Jean-Antoine de Mesmes (diplomat)

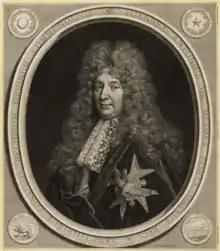
Portrait as member of the order of the Holy Spirit, painted by Nicolas de Largillière, engraved by Cornelis Vermeulen 1691

In 1701, Louis XIV sent Jean-Antoine de Mesmes to the Dutch Republic for the second time, to stand in for Ambassador , who had fallen ill. Maréchal Boufflers occupied the Barrier Fortresses in the night of 5 to 6 February while Jean-Antoine de Mesmes was travelling from Paris to The Hague, where he arrived on 12 February. In April, Briord had recovered and returned to Paris. On 17 April, William recognised Philip V as King of Spain. Jean-Antoine de Mesmes rested until in August. Shortly afterwards, diplomatic relations are broken by the War of the Spanish Succession.